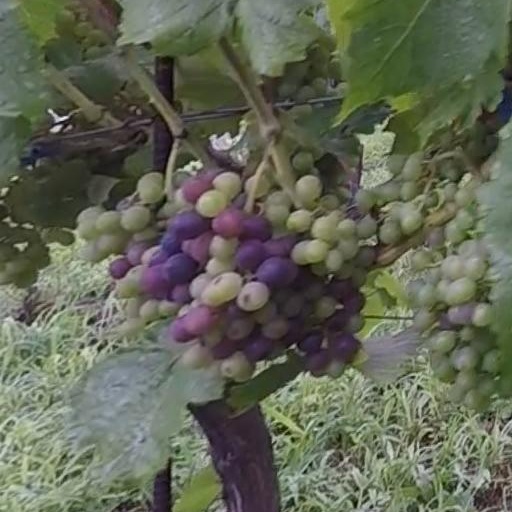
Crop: grape